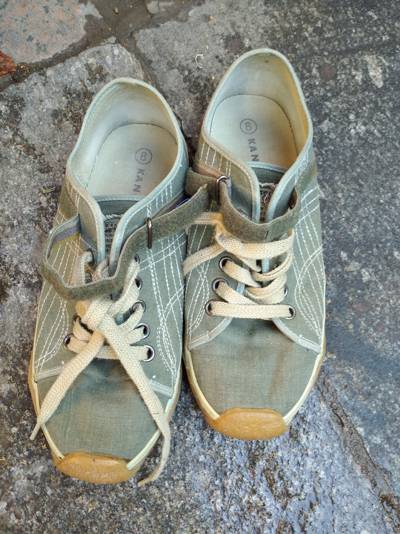
Waste category: shoes